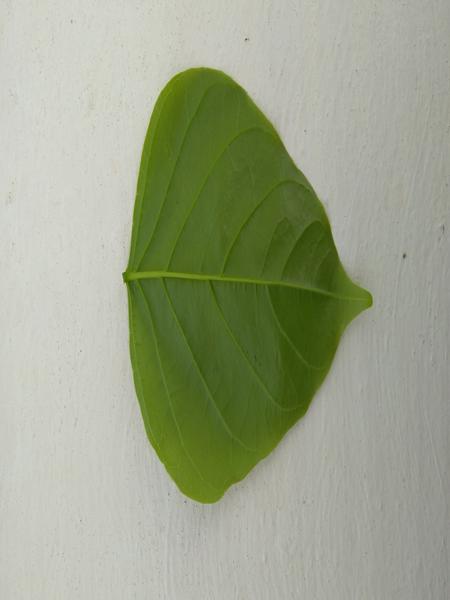
Plant: Honge